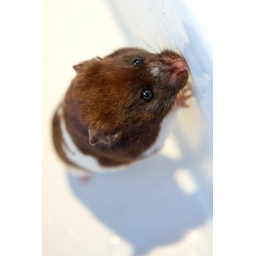
Ed put his hamster in the large kitchen sink while he was cleaning its cage